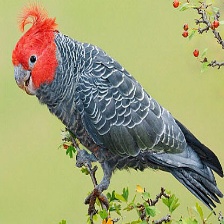
Species: GANG GANG COCKATOO
Scientific name: CALLOCEPHALON FIMBRIATUM
ImageNet parent category: sulphur-crested_cockatoo